Rheum nobile

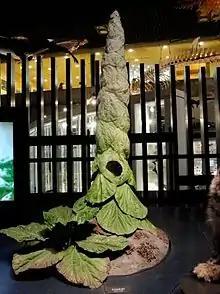
Actual size model of "Rheum nobile", exhibited in the National Museum of Nature and Science, Tokyo, Japan.

The bracts of "R. nobile" are 110-170 μm thick and do not differentiate into palisade and spongy layers. They selectively block ultraviolet radiation while letting almost all visible light through; thus the developing flowers and the apical meristem are protected from the intense radiation found in high altitudes. The major UV blockers found in the bracts are all quercetin flavonoids: